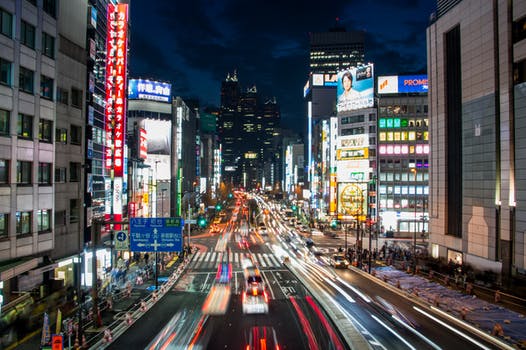
Label: No Watermark